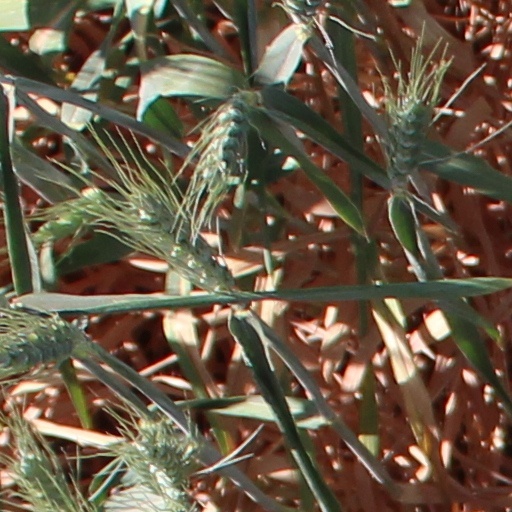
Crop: wheat